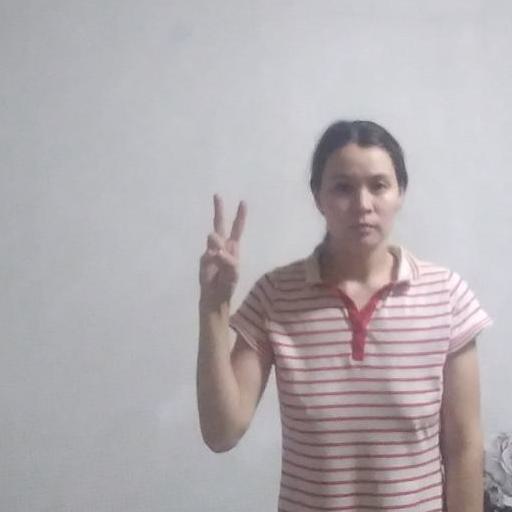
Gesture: peace